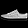
Label: Sneaker